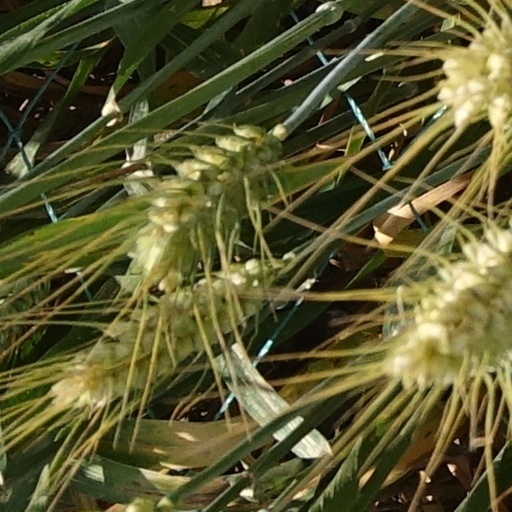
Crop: wheat